Hancock Village Historic District

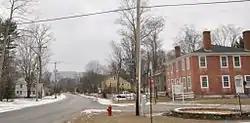
Main Street, looking west from the junction with Bennington Street

The Hancock Village Historic District encompasses the town center of Hancock, New Hampshire. It extends the length of Hancock's Main Street, from Pine Ridge Cemetery and the common to the west, and the junction of Bennington, Norway Hill, and Forest roads to the east. It then extends a short way up Bennington Road. The common was laid out in 1785, and the village developed nearby over the next 100+ years. The district was listed on the National Register of Historic Places in 1988.